The Platform 2

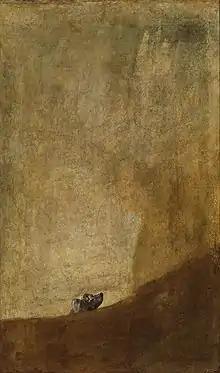
Goya's painting "The Dog" is used as a plot device.

The next month, Perempuán is paired with Sahabat on level 51. They step onto the platform and ride down to punish two Barbarians who have eaten the food of others. While talking to Sahabat that night, Perempuán learns about a particularly brutal Anointed One, Dagin Babi, who is systematically killing not only accused Barbarians throughout the prison, but also Loyalists who make minor infractions. Sahabat plots to fake their deaths by consuming portions of an oil painting at the lower level, which contains a substance that will make them immune to the gas used to knock the prisoners out at the end of each month, hoping to be disposed of outside the facility so they may escape. When Dagin and his followers arrive to punish them for disobeying the law, they kill Sahabat and cut off one of Perempuán’s arms.